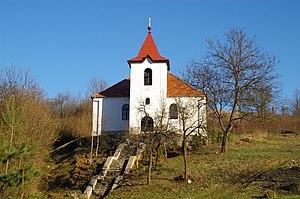
Ardovo est un village de Slovaquie situé dans la région de Košice.